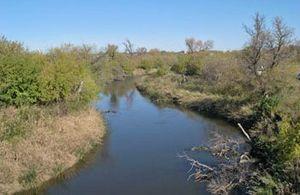
La rivière James, aussi connue sous le nom de rivière Dakota, est une rivière du nord des États-Unis, affluent de la rivière Missouri. Longue de 1143 kilomètres elle circule à l'est des États du Dakota du Nord et du Dakota du Sud.